Hugo Grotius

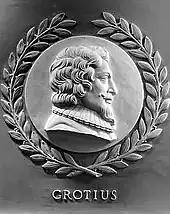
Marble bas-relief of Grotius among 23 reliefs of great historical lawgivers in the chamber of the U.S. House of Representatives in the United States Capitol

The Peace Palace Library in The Hague holds the Grotius Collection, which has a large number of books by and about Grotius. The collection was based on a donation from Martinus Nijhoff of 55 editions of "De jure belli ac pacis libri tres".